Old Cobram-Barooga Bridge

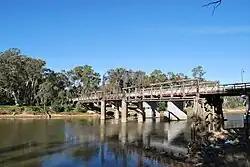

Old Cobram-Barooga Bridge is a heritage-listed former road bridge and now footbridge over the Murray River at Barooga-Cobram Road, Barooga, New South Wales, Australia. The bridge links Barooga with Cobram, its sister town in Victoria. It was designed by Ernest de Burgh (engineer) and the New South Wales Department of Public Works and built from 1900 to 1902. It is also known as RMS Bridge No 3247. It is owned by Transport for NSW. It was added to the New South Wales State Heritage Register on 1 April 2016.